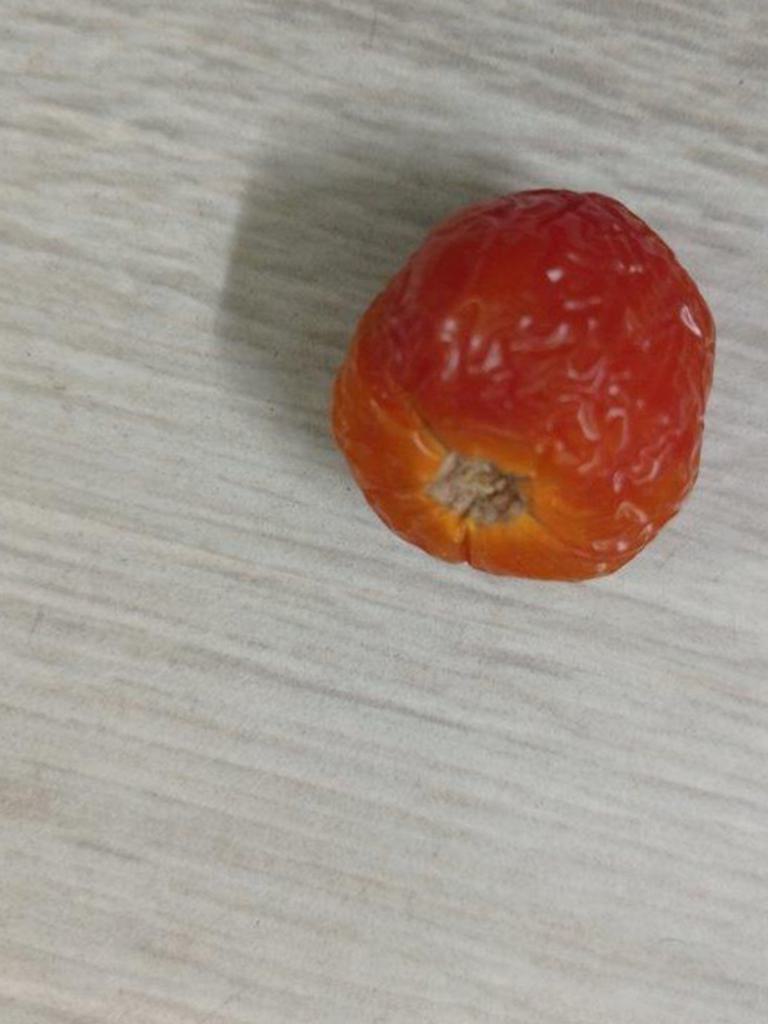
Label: Rotten